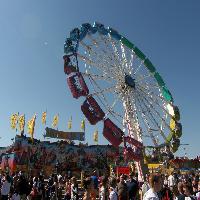
Weather: sun or clear